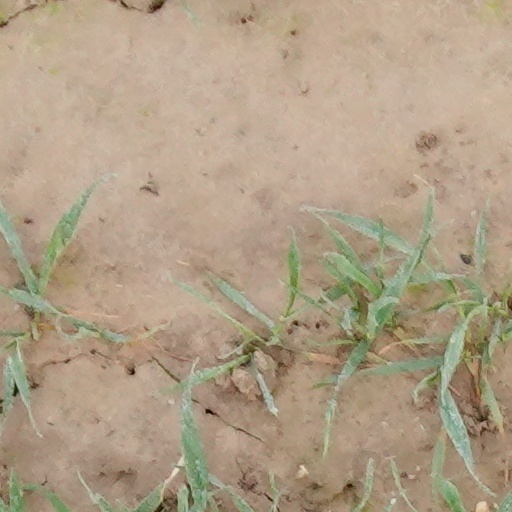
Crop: wheat